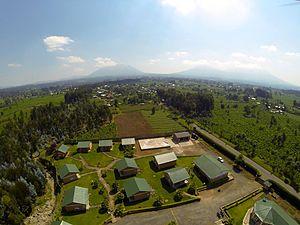
L'Africa Rising Cycling Center est un centre de formation de cyclisme, basé au Rwanda. Il est inauguré le 15 juin 2014.